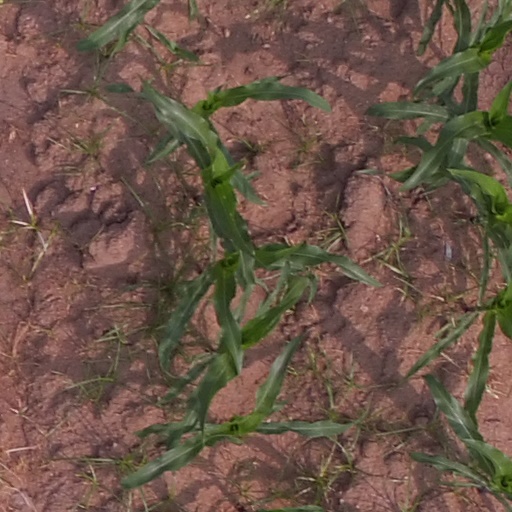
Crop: maize; corn